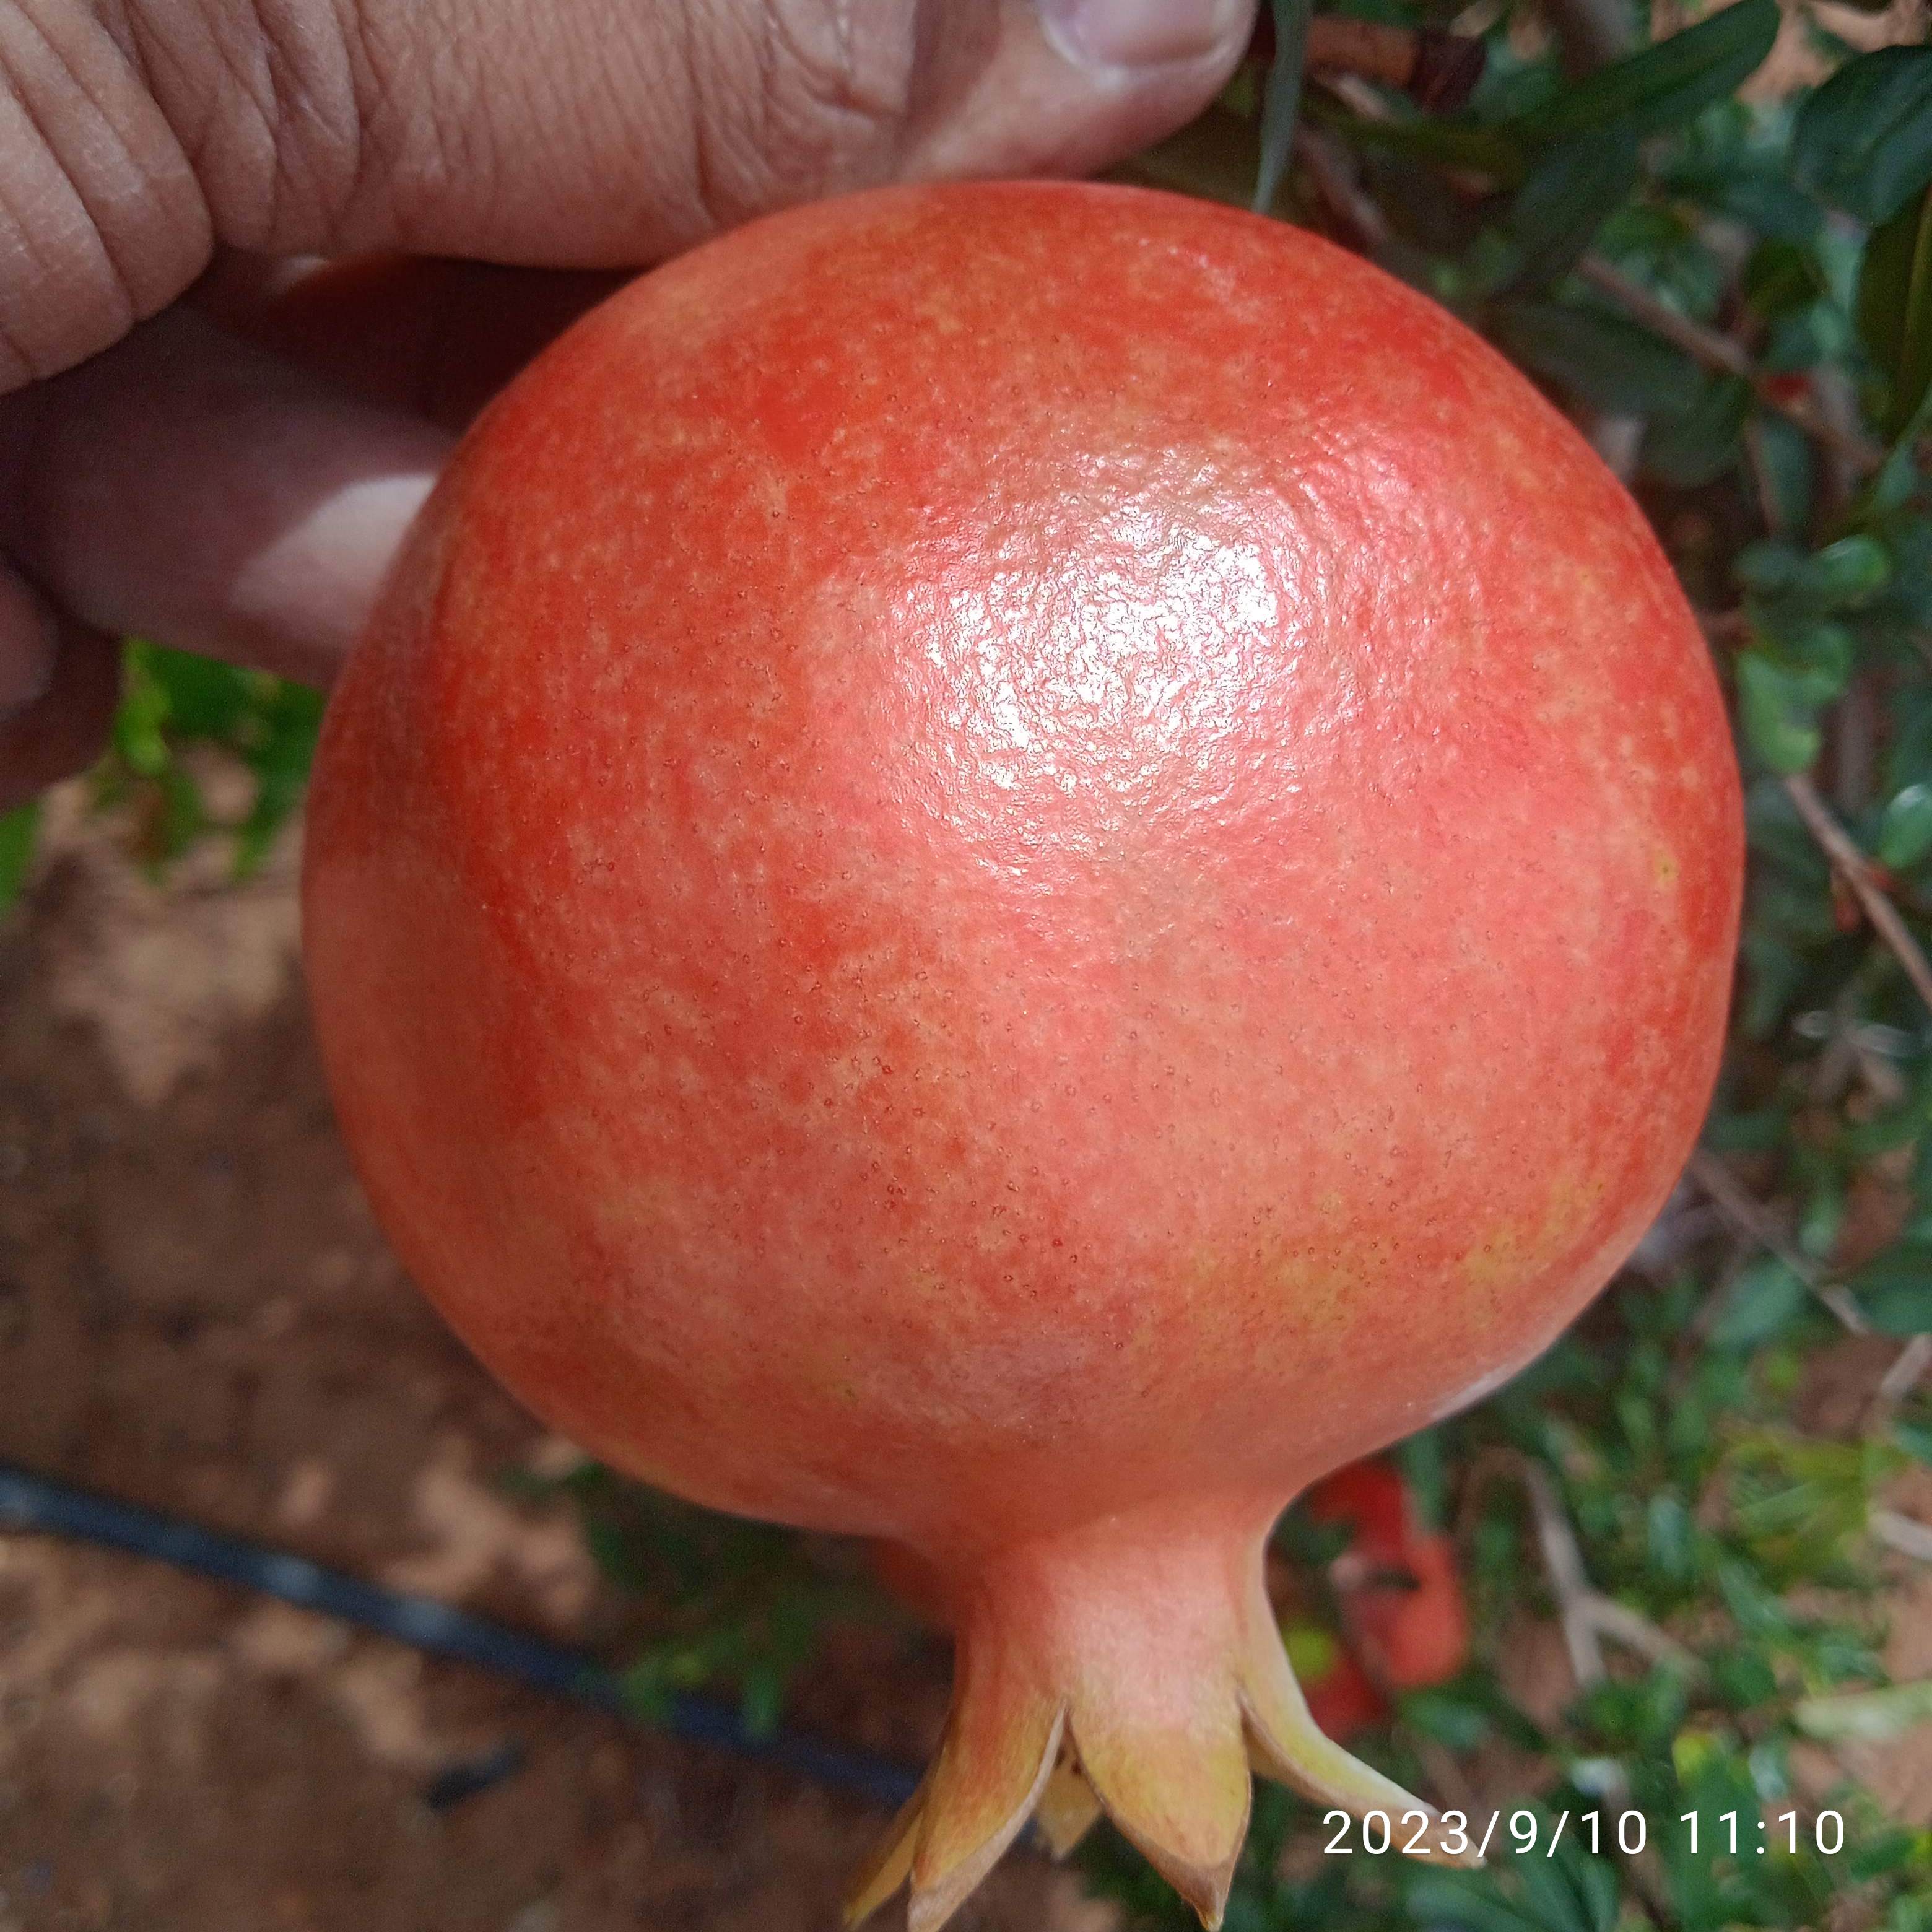
Label: Healthy